New Mexico State Road 528

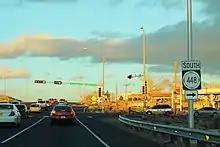
NM 528 approaching its junction with NM 448

Through Rio Rancho, NM 528, known as Pat D'Arco Highway, is a major north–south street. It serves major retailers, restaurants, and other businesses. Feeder streets which connect adjacent neighborhoods cross Pat D'Arco Highway at regular intervals. It meets NM 448 again near its own northern end. The route ends at U.S. Route 550 (US 550) on the northern edge of Rio Rancho.